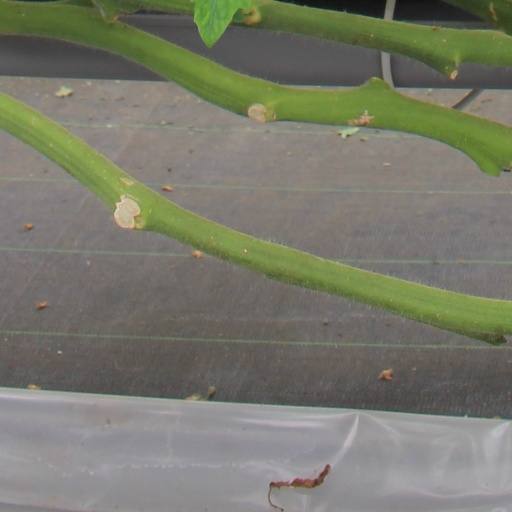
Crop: tomato